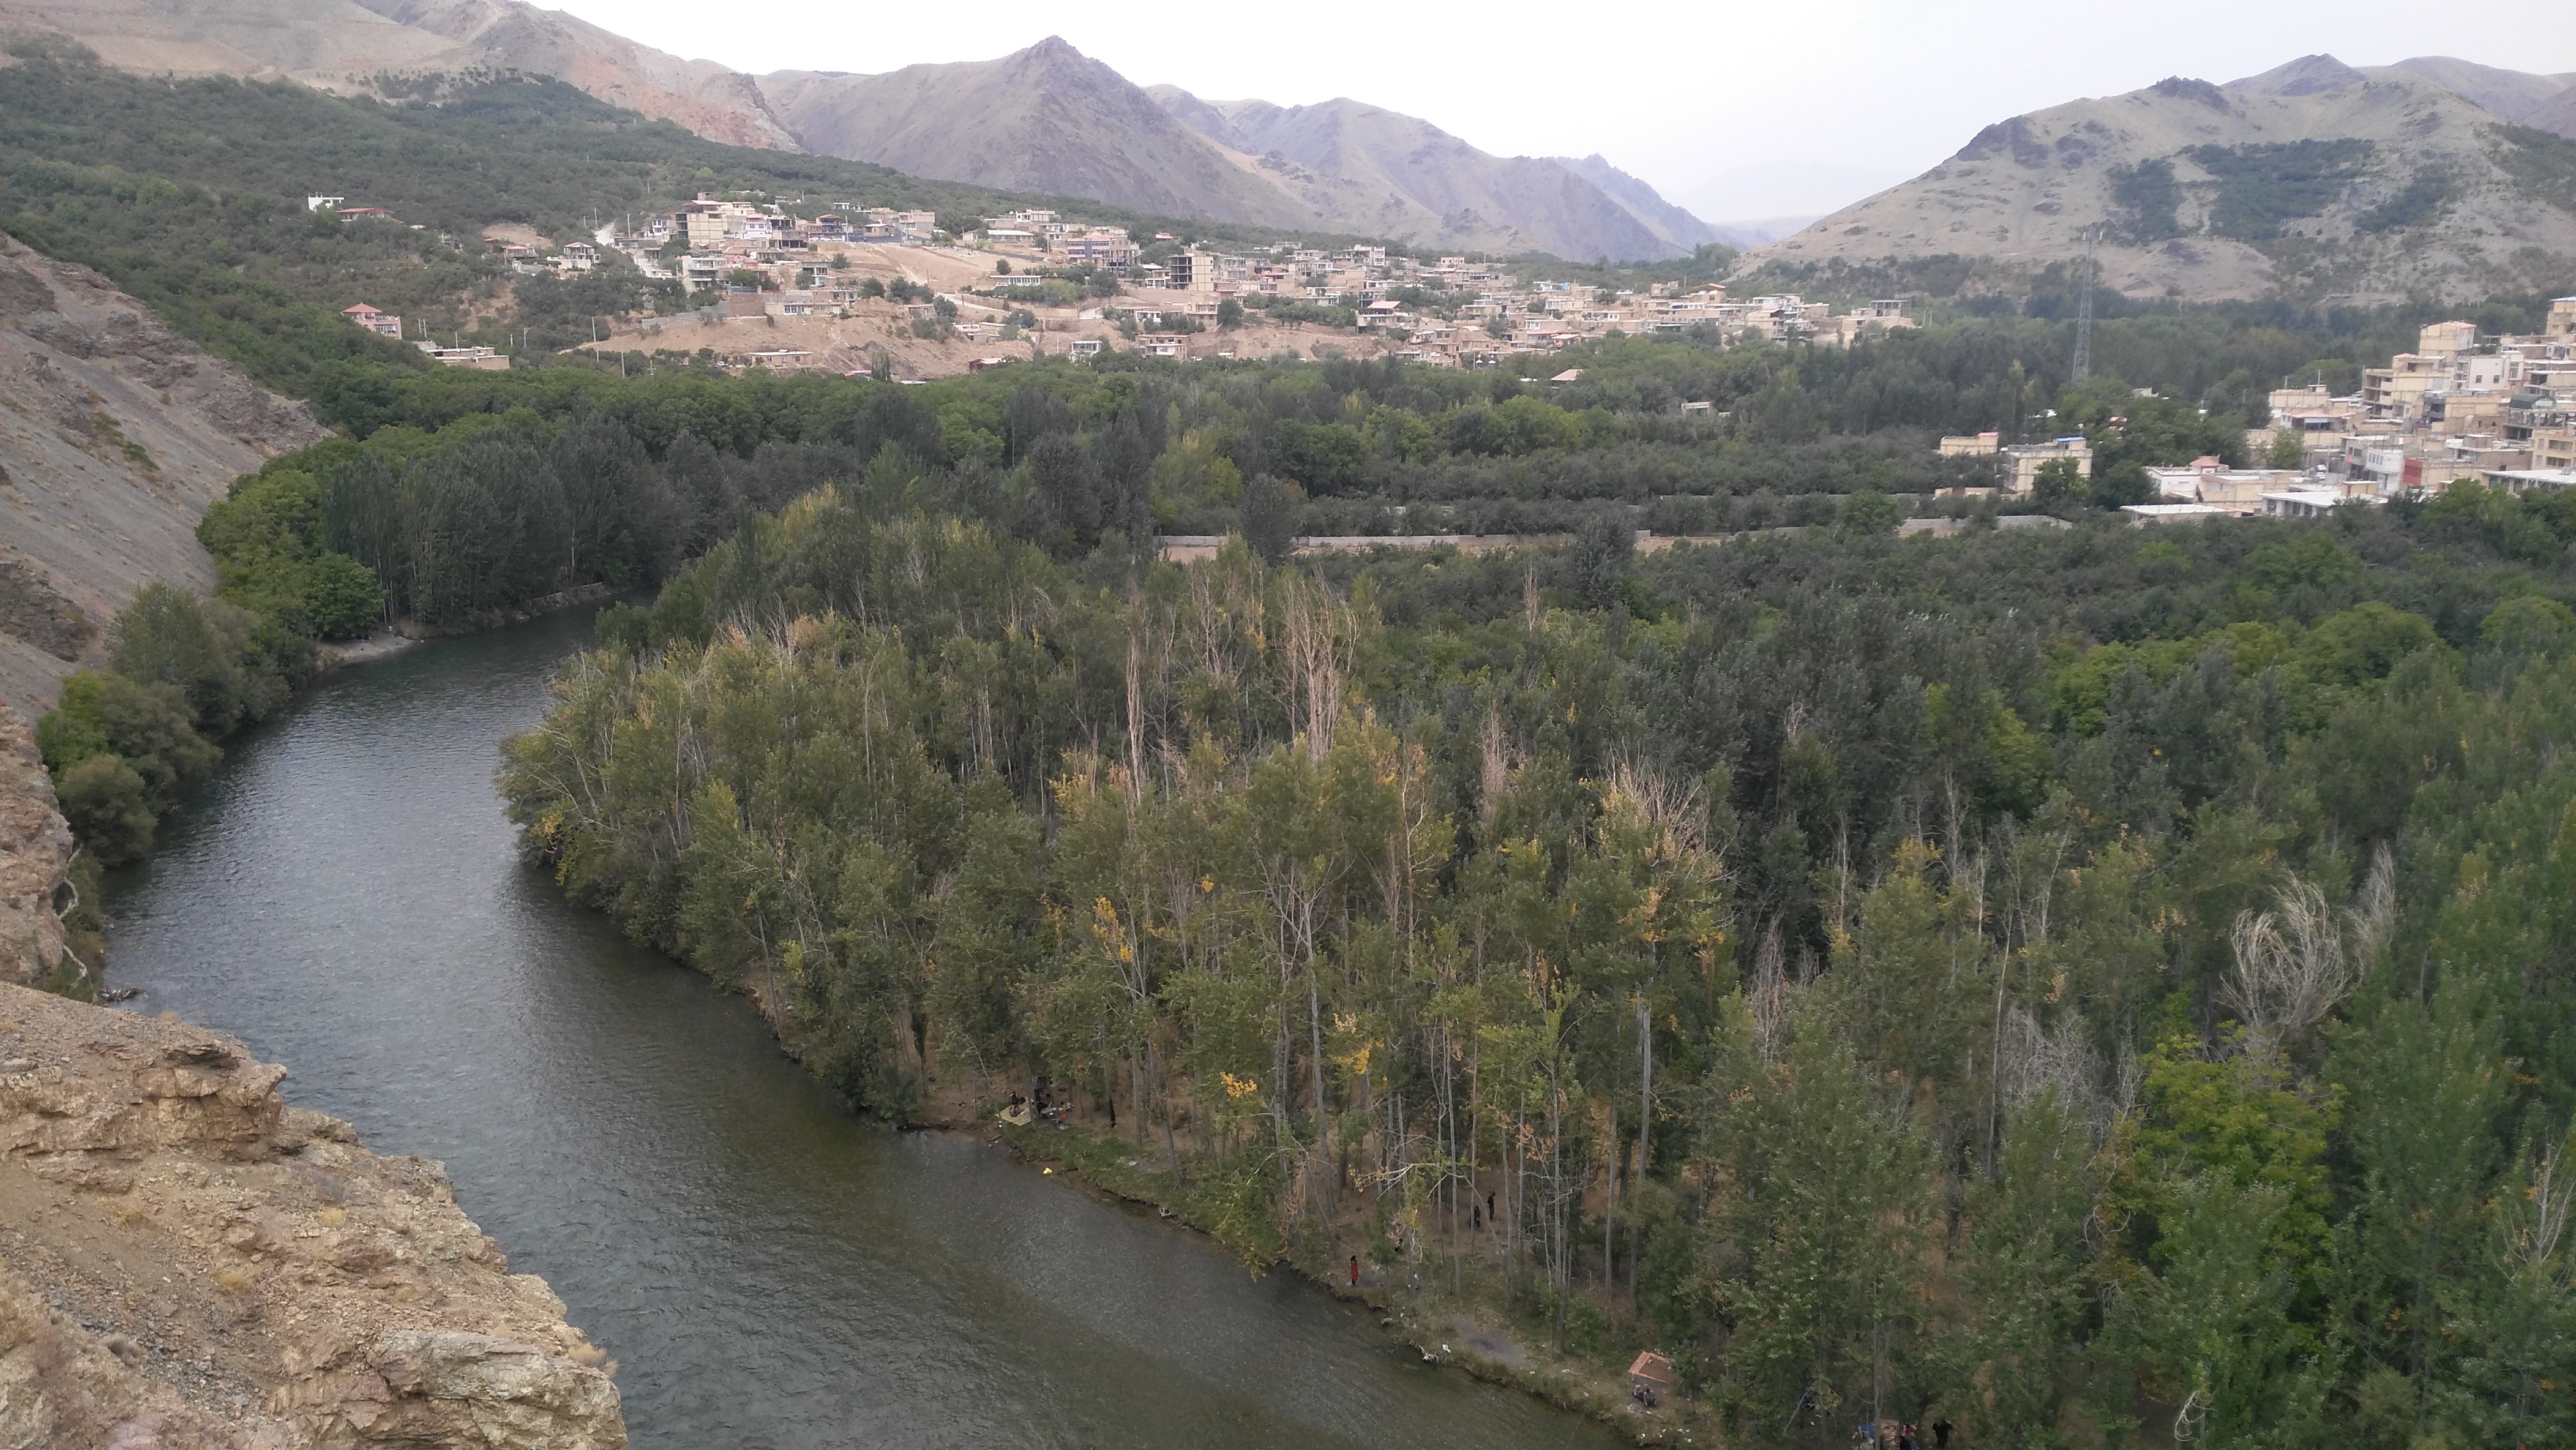
mountain, lake, river, valley, mountain range, reservoir, ridge, waterway, ravine, plateau, loch, ecosystem, wadi, landform, tarn, mountain pass, geographical feature, geological phenomenon